Henry W. Sorge

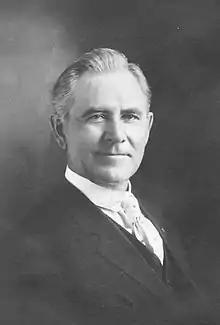
Henry W. Sorge (1852-1921)

Born in the Kingdom of Hanover, Sorge emigrated to the United States, in 1868, with an older brother. He settled in the town of Reedsburg, Sauk County, Wisconsin. Sorge was a farmer. He served on the Reedsburg Town Board and on the Sauk County Board of Supervisors. Sorge also served on the school board and was the board treasurer. In 1891, Sorge served in the Wisconsin State Assembly and was a Democrat. His son Albert O. Sorge also served in the Wisconsin State Assembly. Sorge died in Reedsburg, Wisconsin.